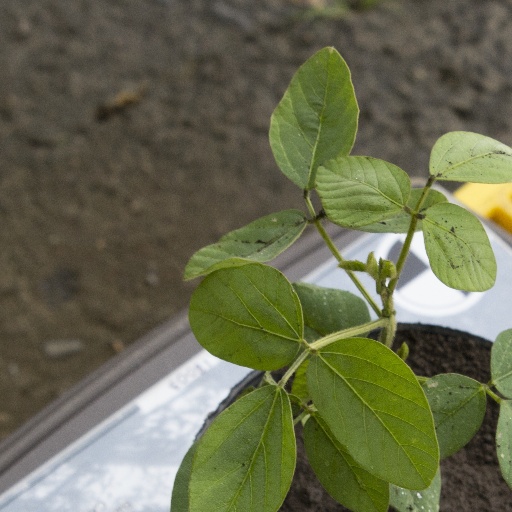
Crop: soybean